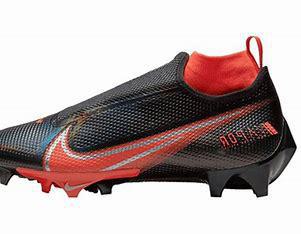
Brand: Nike
Model: Vapor Edge Pro 360